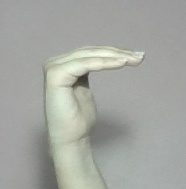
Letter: haa